Presiding Officer of the Scottish Parliament

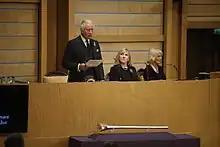
Presiding Officer Alison Johnstone presides over the first speech to the Scottish Parliament by King Charles III

Subsection (3) requires members of the Scottish Parliament to elect a replacement for the Presiding Officer or a deputy who ceases to hold office for any reason before dissolution of the Parliament that may result in the Presiding Officer or a deputy leaving or being removed from the office. Subsection (4) highlights that the Presiding Officer’s functions may be exercised by a deputy if the office is vacant for whatever reason, or alternatively if the Presiding Officer is for any reason unable to act and fulfil the duties of office. Subsection (5) empowers the Presiding Officer, subject to standing orders, to authorise any deputy to exercise functions on their behalf.